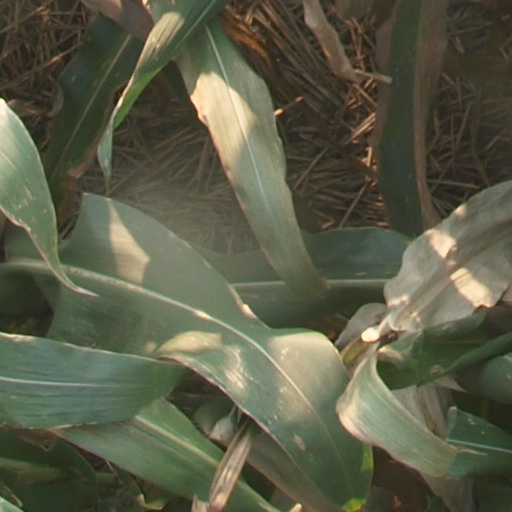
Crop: maize; corn